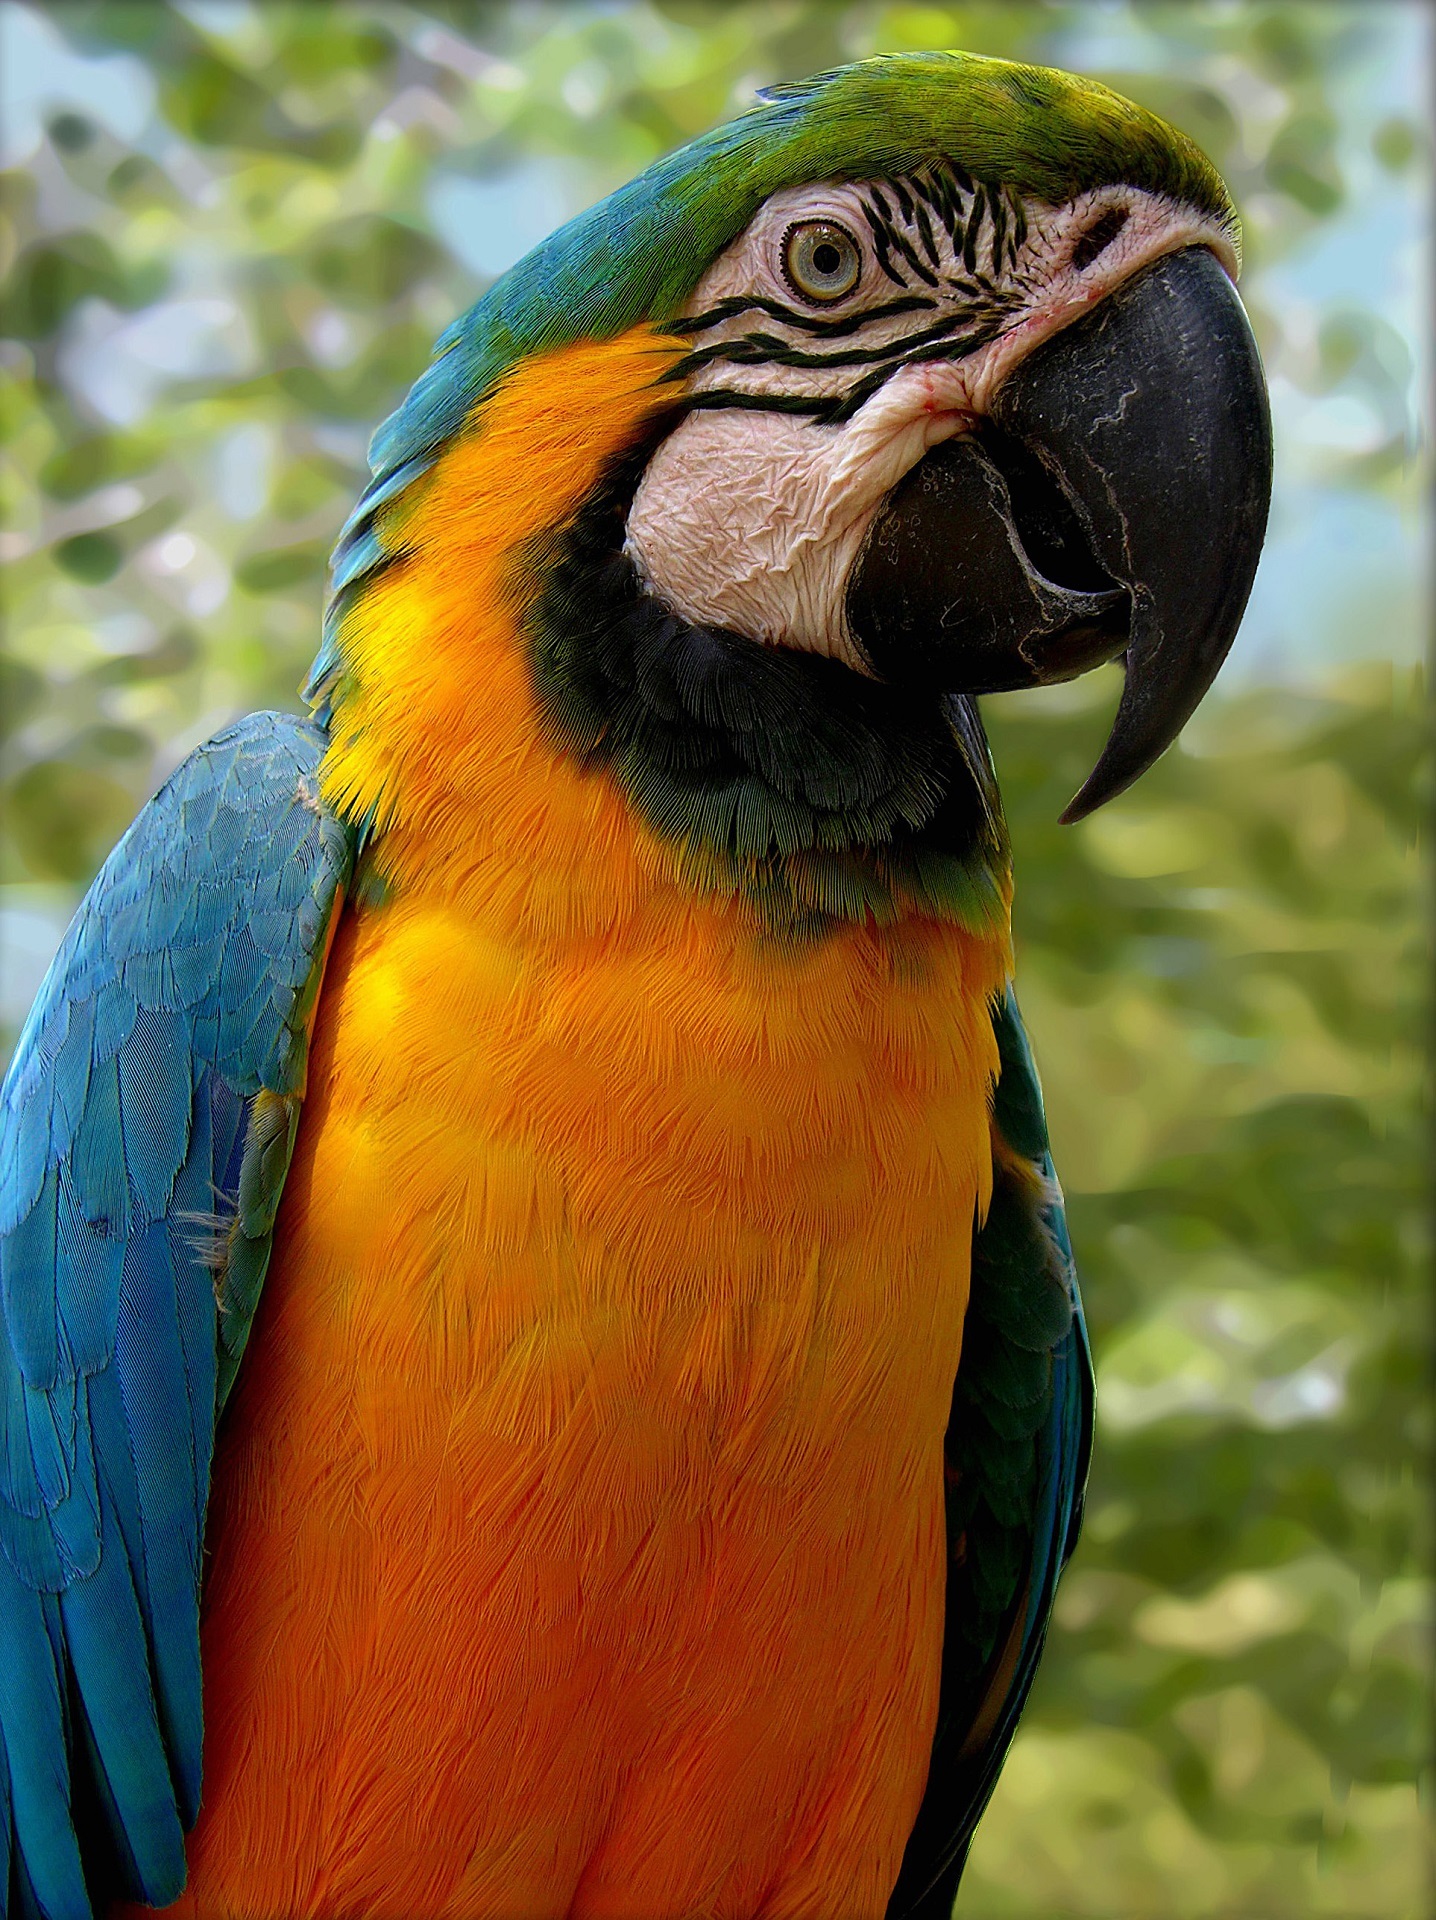
nature, bird, profile, wildlife, portrait, beak, tropical, colorful, feather, fauna, lorikeet, macaw, close up, head, vertebrate, parrot, perched